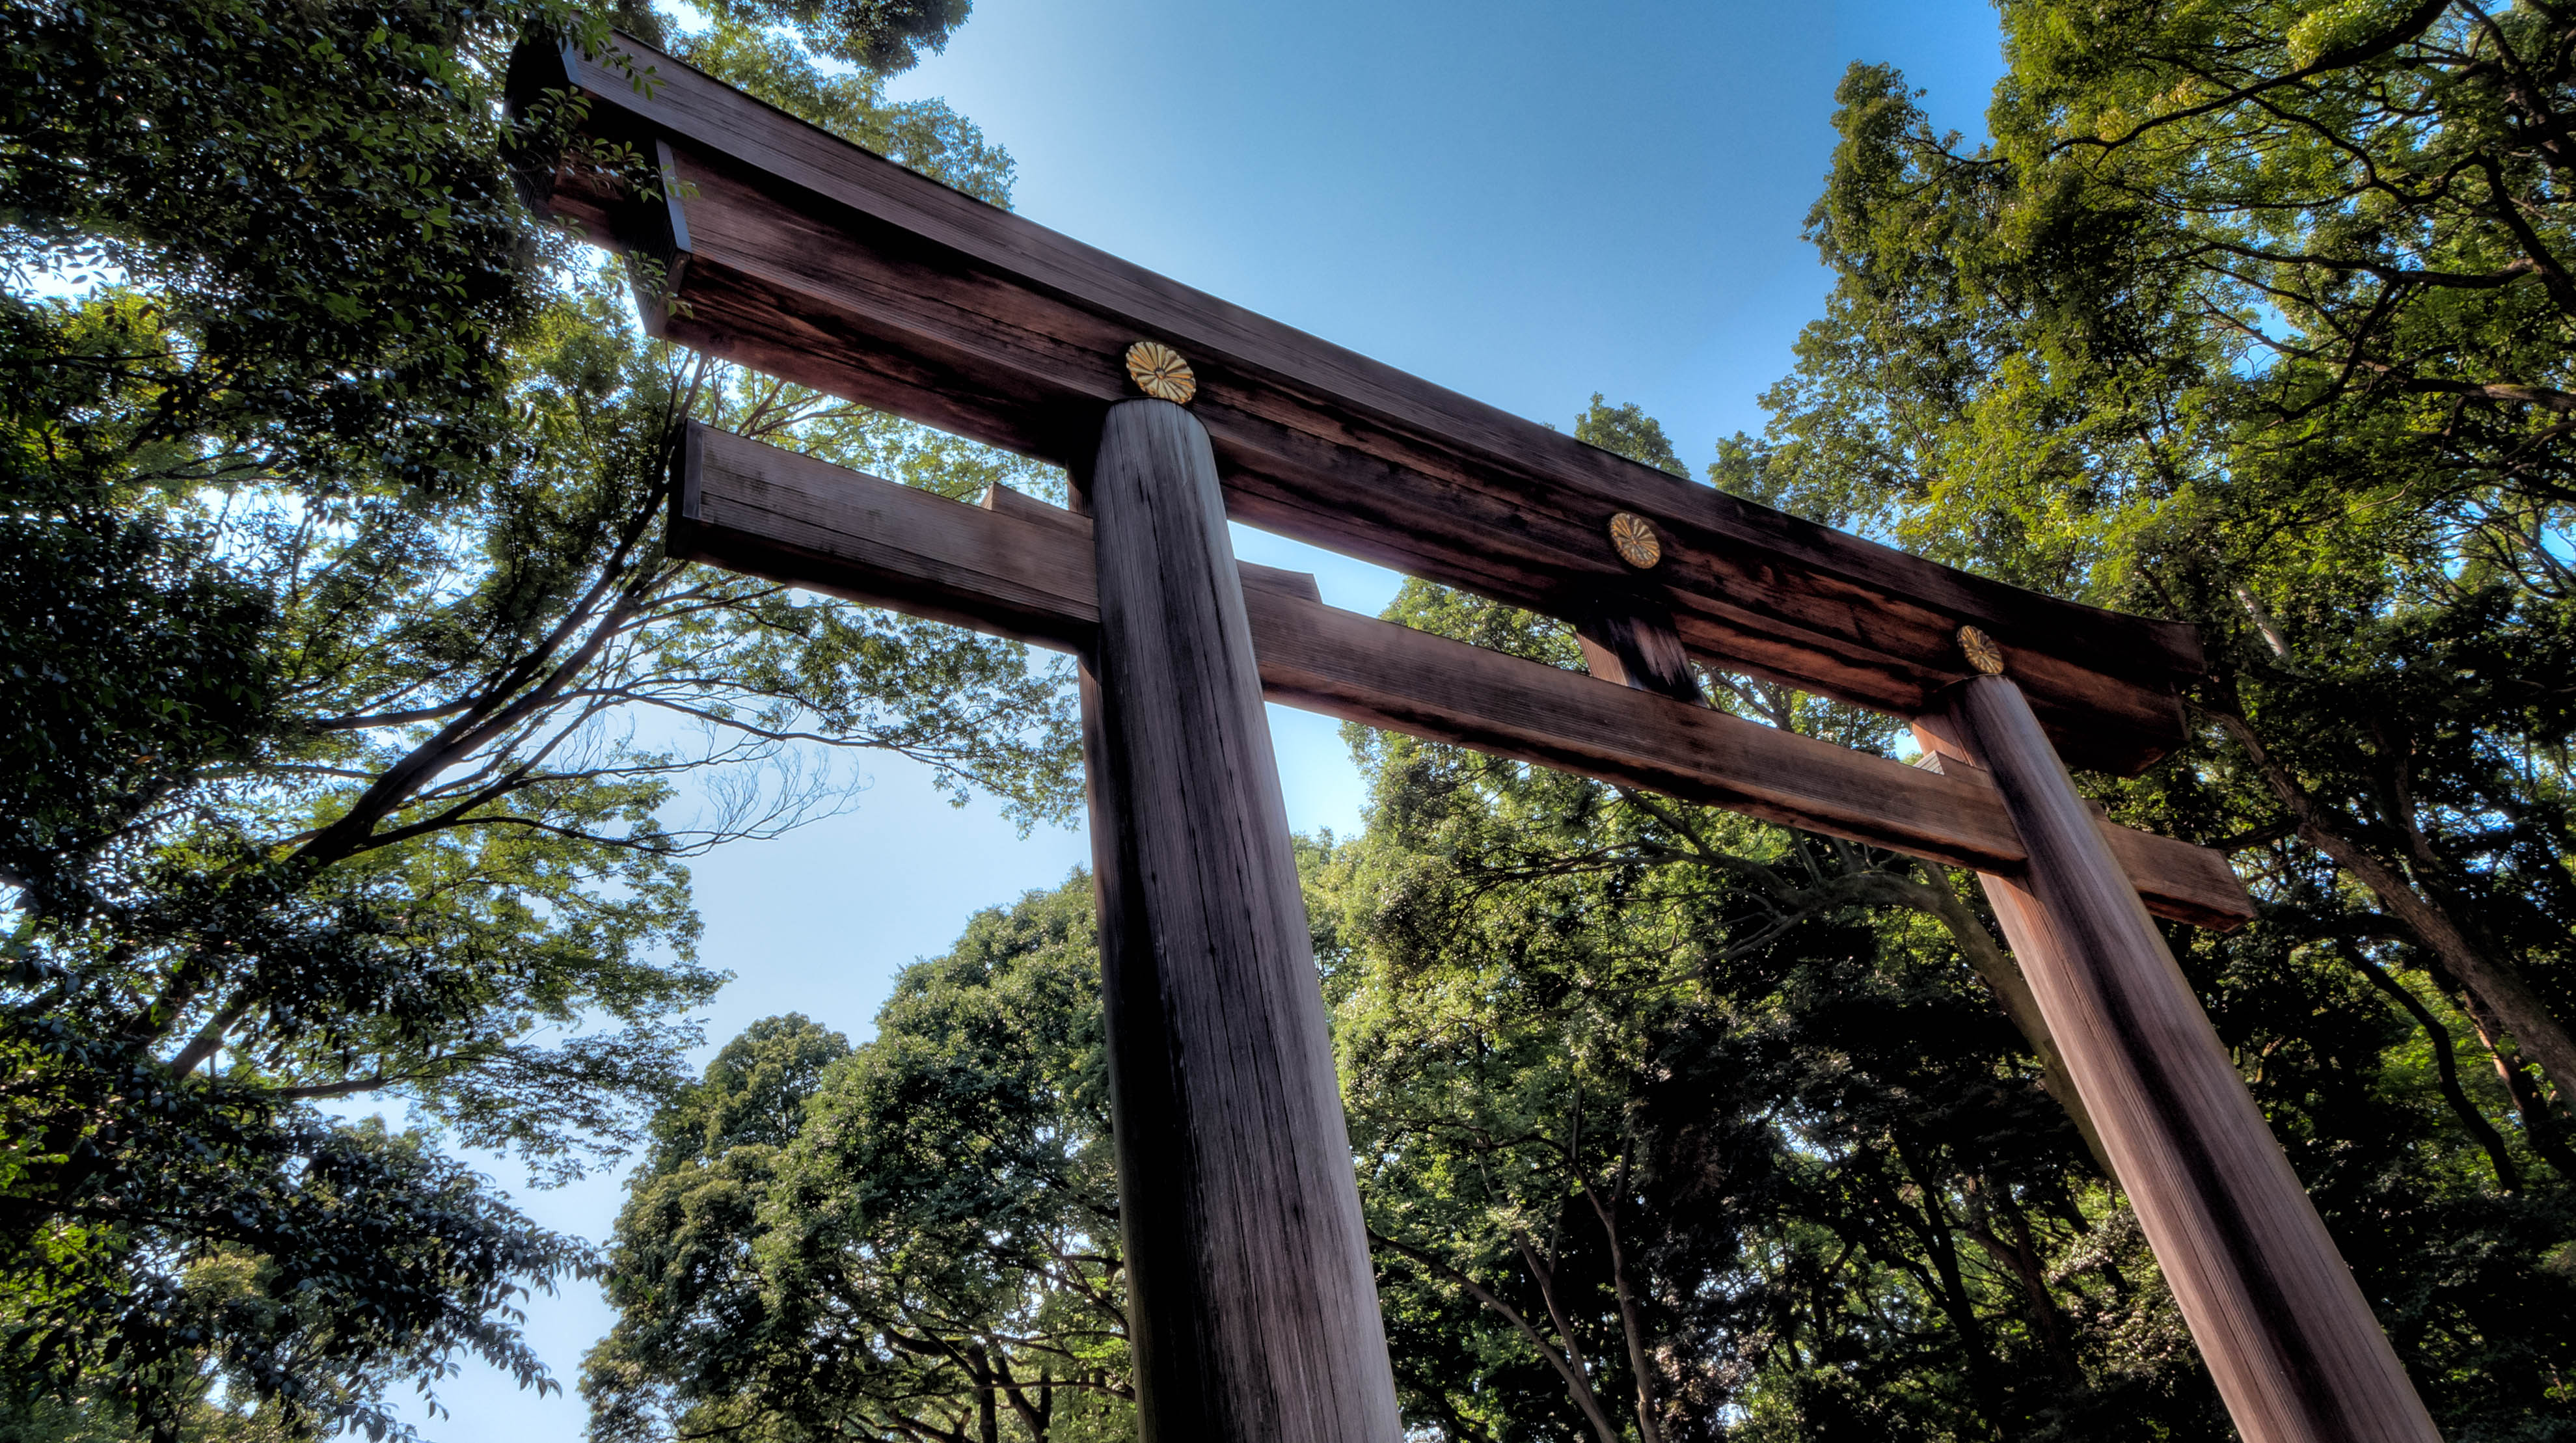
landscape, tree, forest, trail, park, japan, trees, 2014, hdr, temple, shrine, torii, lumix, panasonic, dmc, lx7, panasoniclumixdmclx7, shibuya, yoyogi, meiji, shinto shrine, outdoor structure